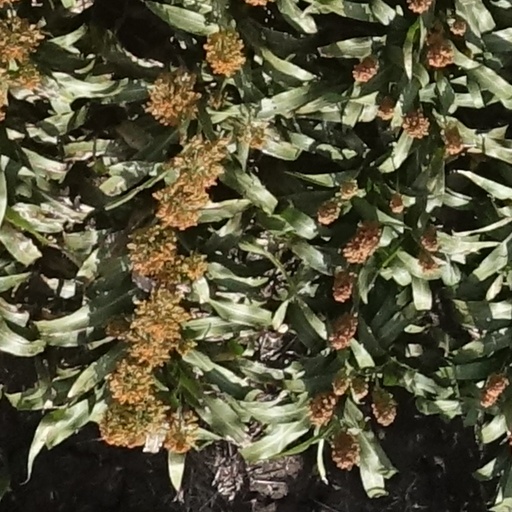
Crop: sorghum